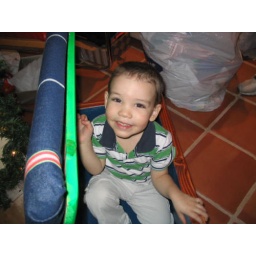
Mom and Tonio made the boys toy boxes for Christmas. Brandon LOVES playing in Jacob's.